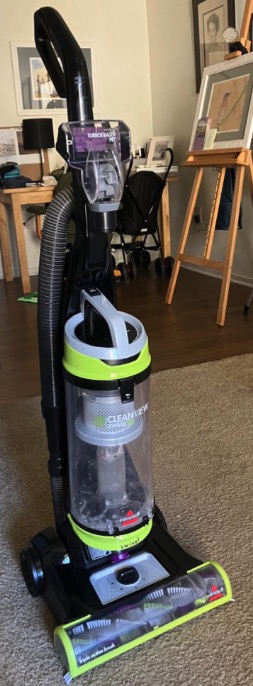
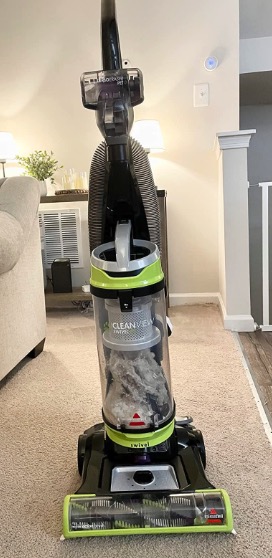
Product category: items_vacuum
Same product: yes